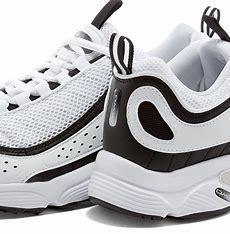
Brand: Reebok
Model: Daytona DMX Ii